Teofil Ioncu

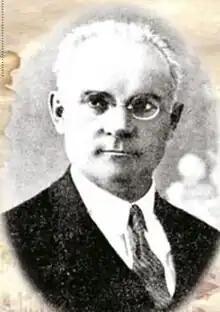

Teofil Ioncu (22 July 1885, in Olișcani – 16 March 1954, in Iași) was a Bessarabian and Romanian politician, member of Sfatul Țării.